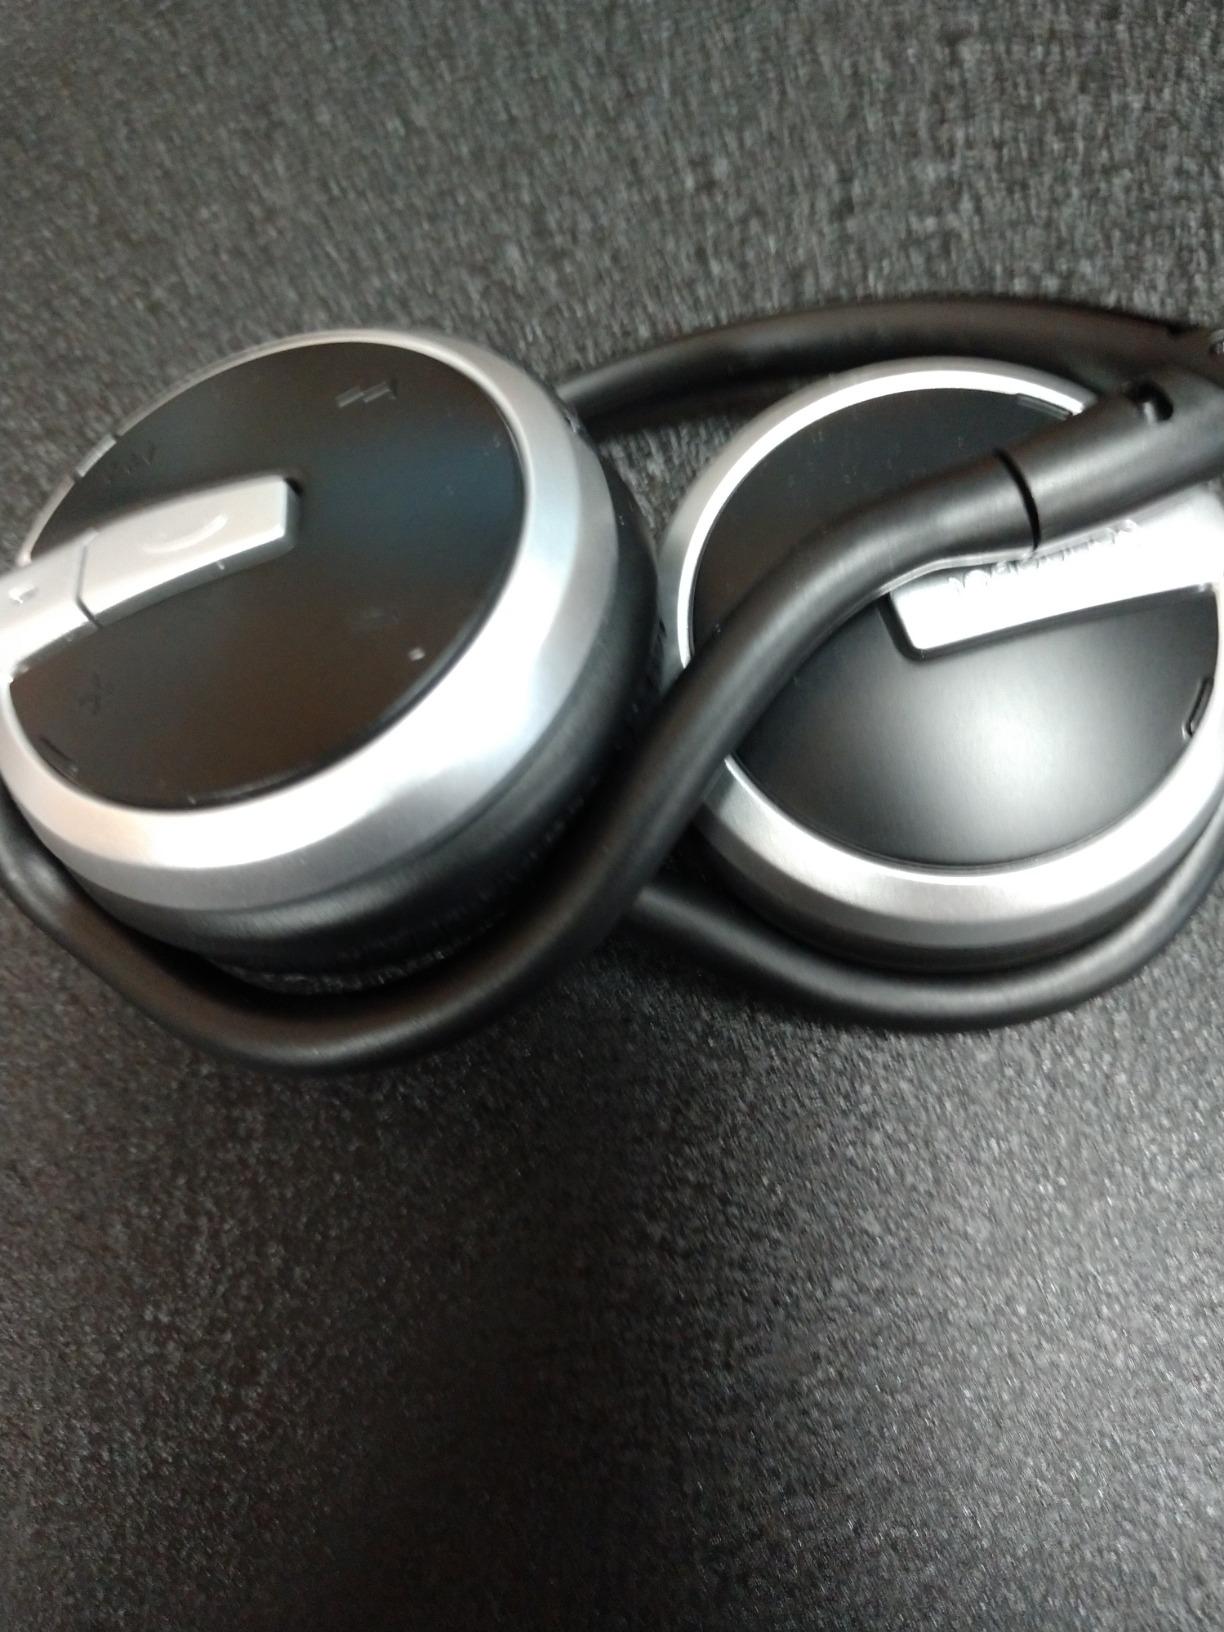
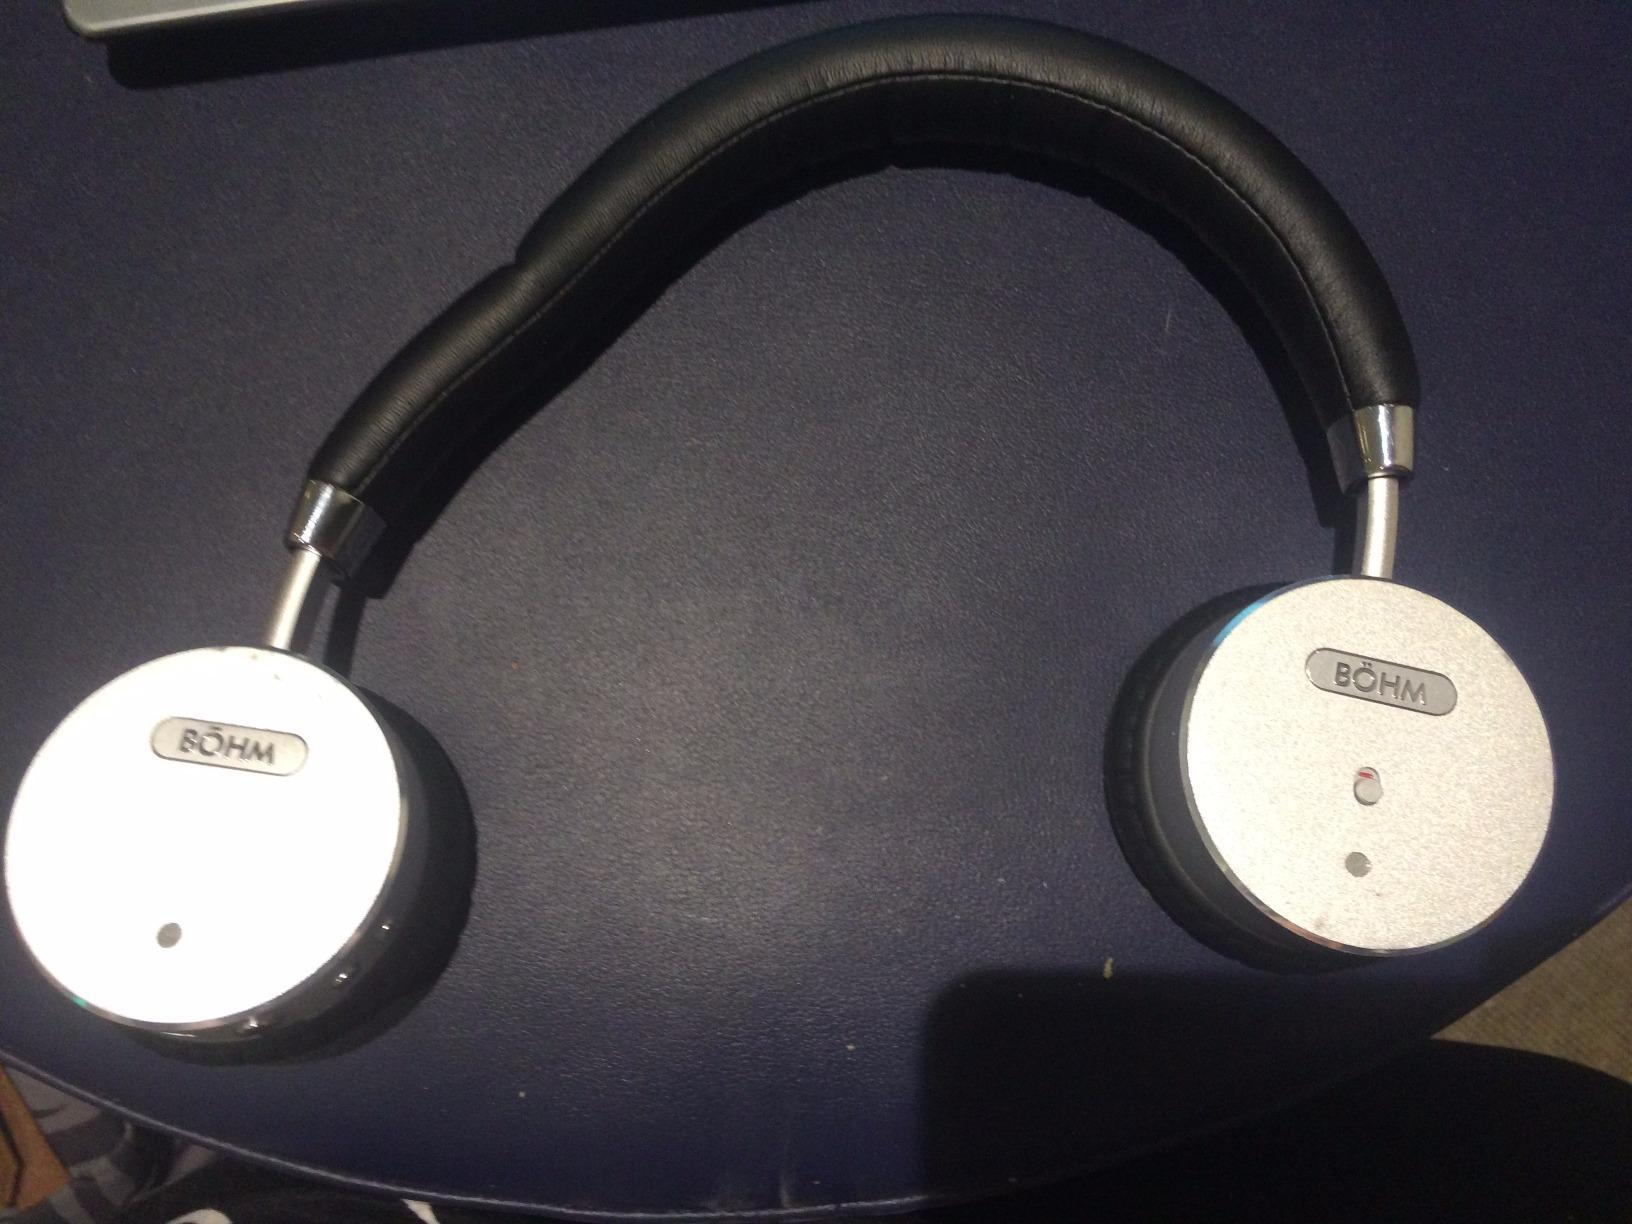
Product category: headphones
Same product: no